List of Top Country Albums number ones of 2008

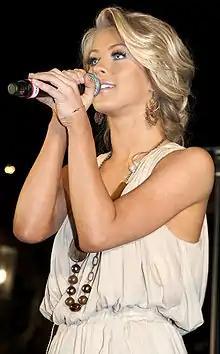
Julianne Hough topped the chart six months after she was half of the winning couple on TV's "Dancing with the Stars" for the second time.

Top Country Albums is a chart that ranks the top-performing country music albums in the United States, published by "Billboard". In 2008, 21 different albums topped the chart; placings were based on electronic point of sale data from retail outlets.